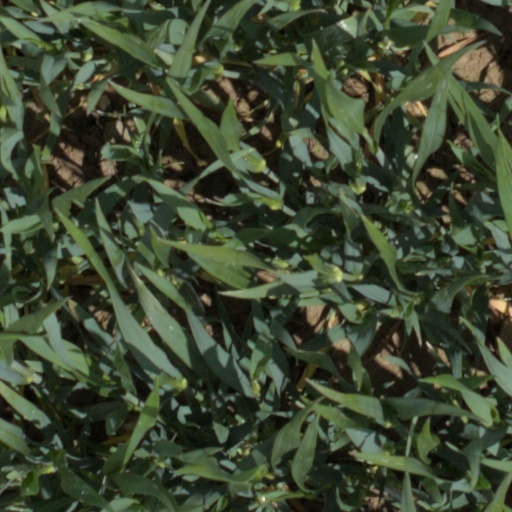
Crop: wheat